60th Anniversary Additional Commemorative Non-Aligned Meeting

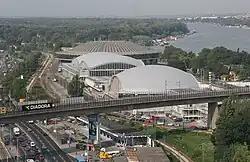
the Belgrade Fair was selected as an adequately large event venue in the Covid pandemic context

60th Anniversary Additional Commemorative Non-Aligned Meeting is the 11–12 October 2021 Non-Aligned Movement commemorative meeting taking place in Belgrade, Serbia. The meeting was organized by the Ministry of Foreign Affairs of Serbia, and cohosted with Azerbaijan, in commemoration to the 1st Summit of the Non-Aligned Movement. President Ilham Aliyev made opening speech in a video format. Minister of Foreign Affairs of Serbia Nikola Selaković underlined that his county's strategic and essential goal is membership in the European Union, but that Serbia will not give up on its traditional friends which are not only Russia or China but all member states of the Non-Aligned Movement. While reflecting on historical achievements Indian representative Meenakshi Lekhi invited honest introspection if movement is to keep its relevance and called unnamed member states to avoid insistence on divisive issues and bilateral score-settling which make NAM increasingly ineffective. Participants vocally decried the disparity in vaccine access between developed and developing countries.